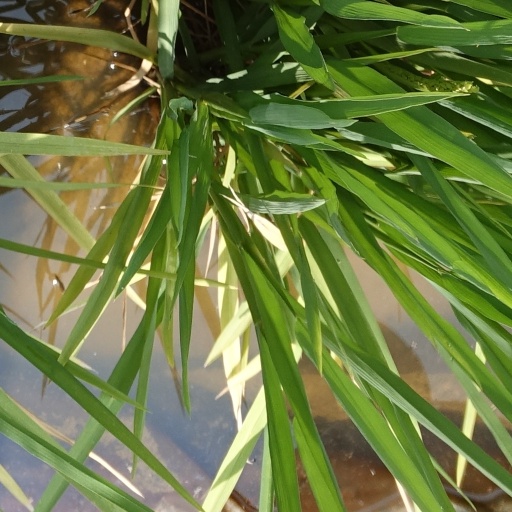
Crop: rice